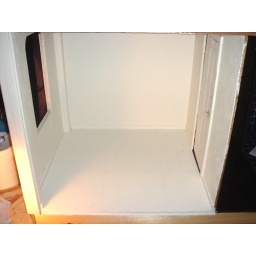
Now the room is painted completely white and the door in in place. Only the window, lighting and furniture are missing.